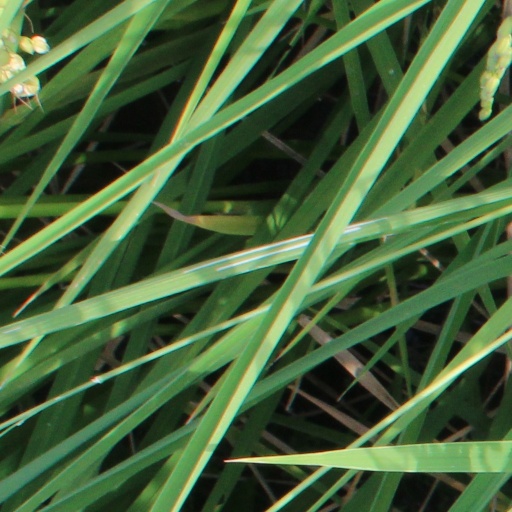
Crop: rice